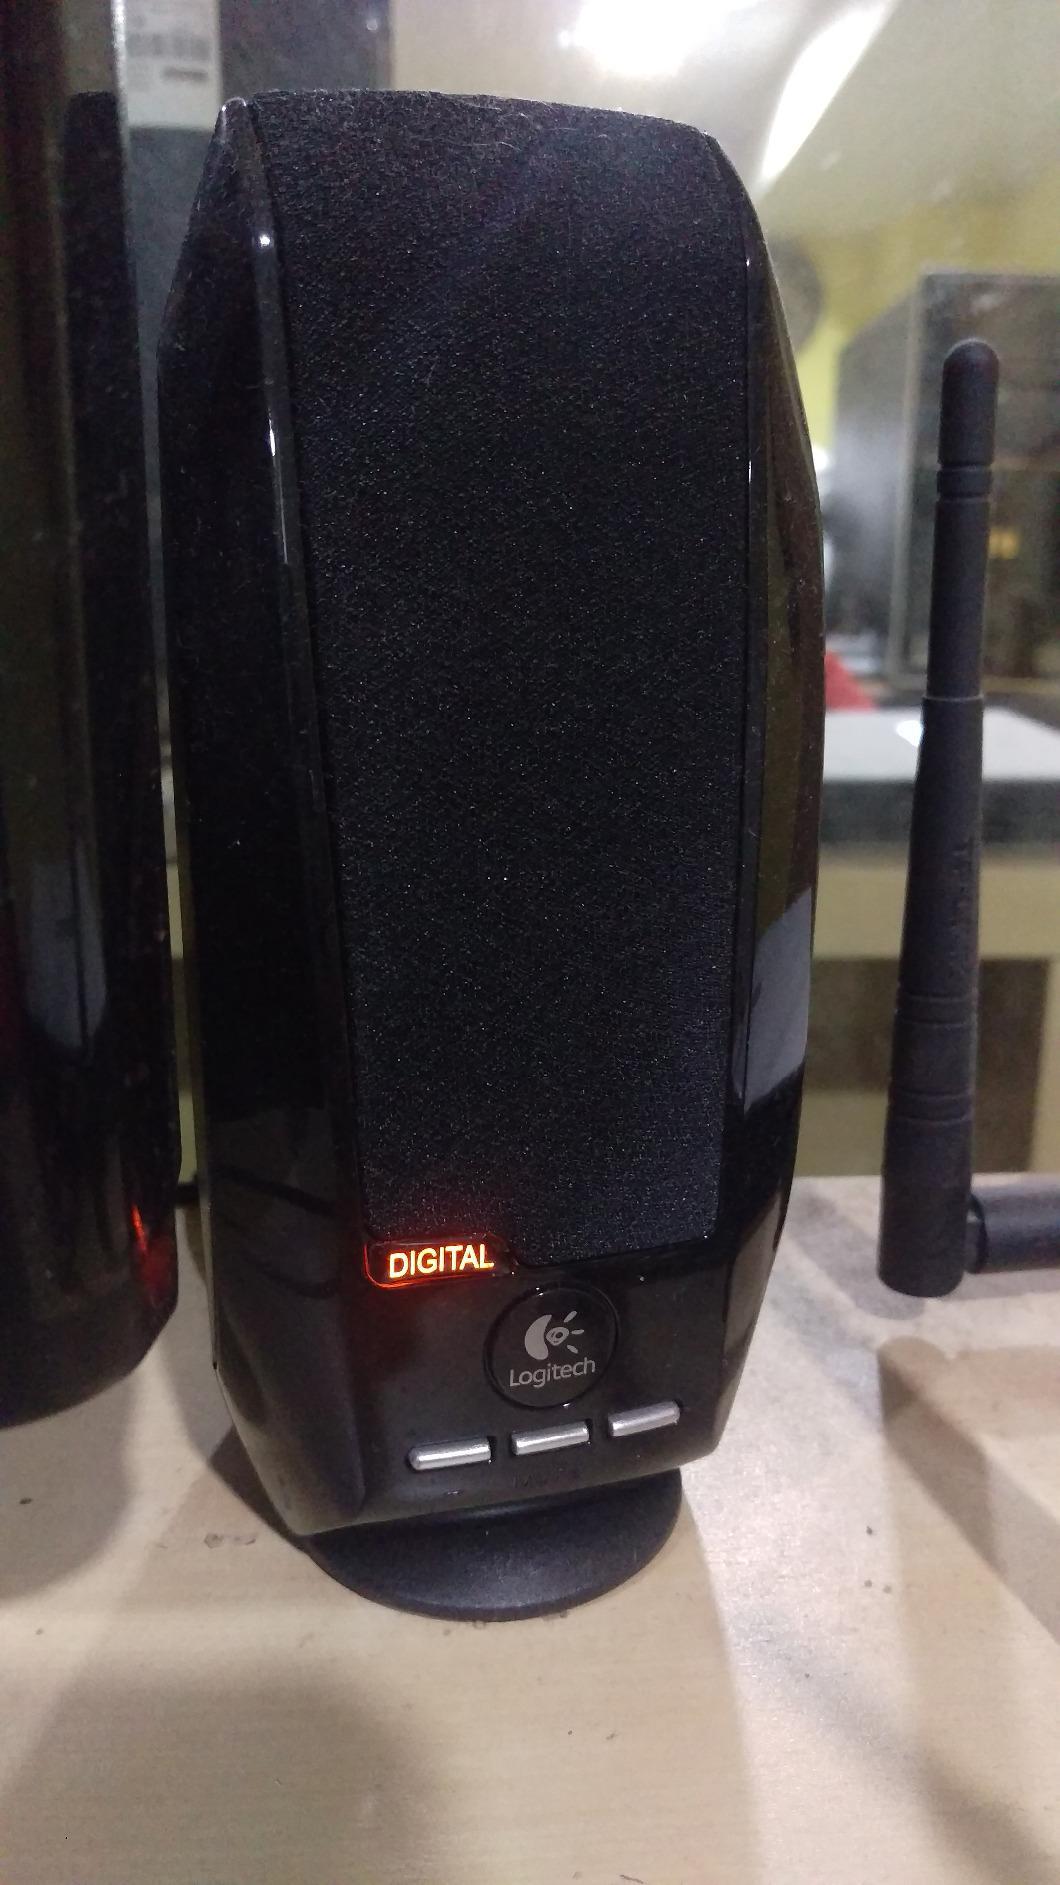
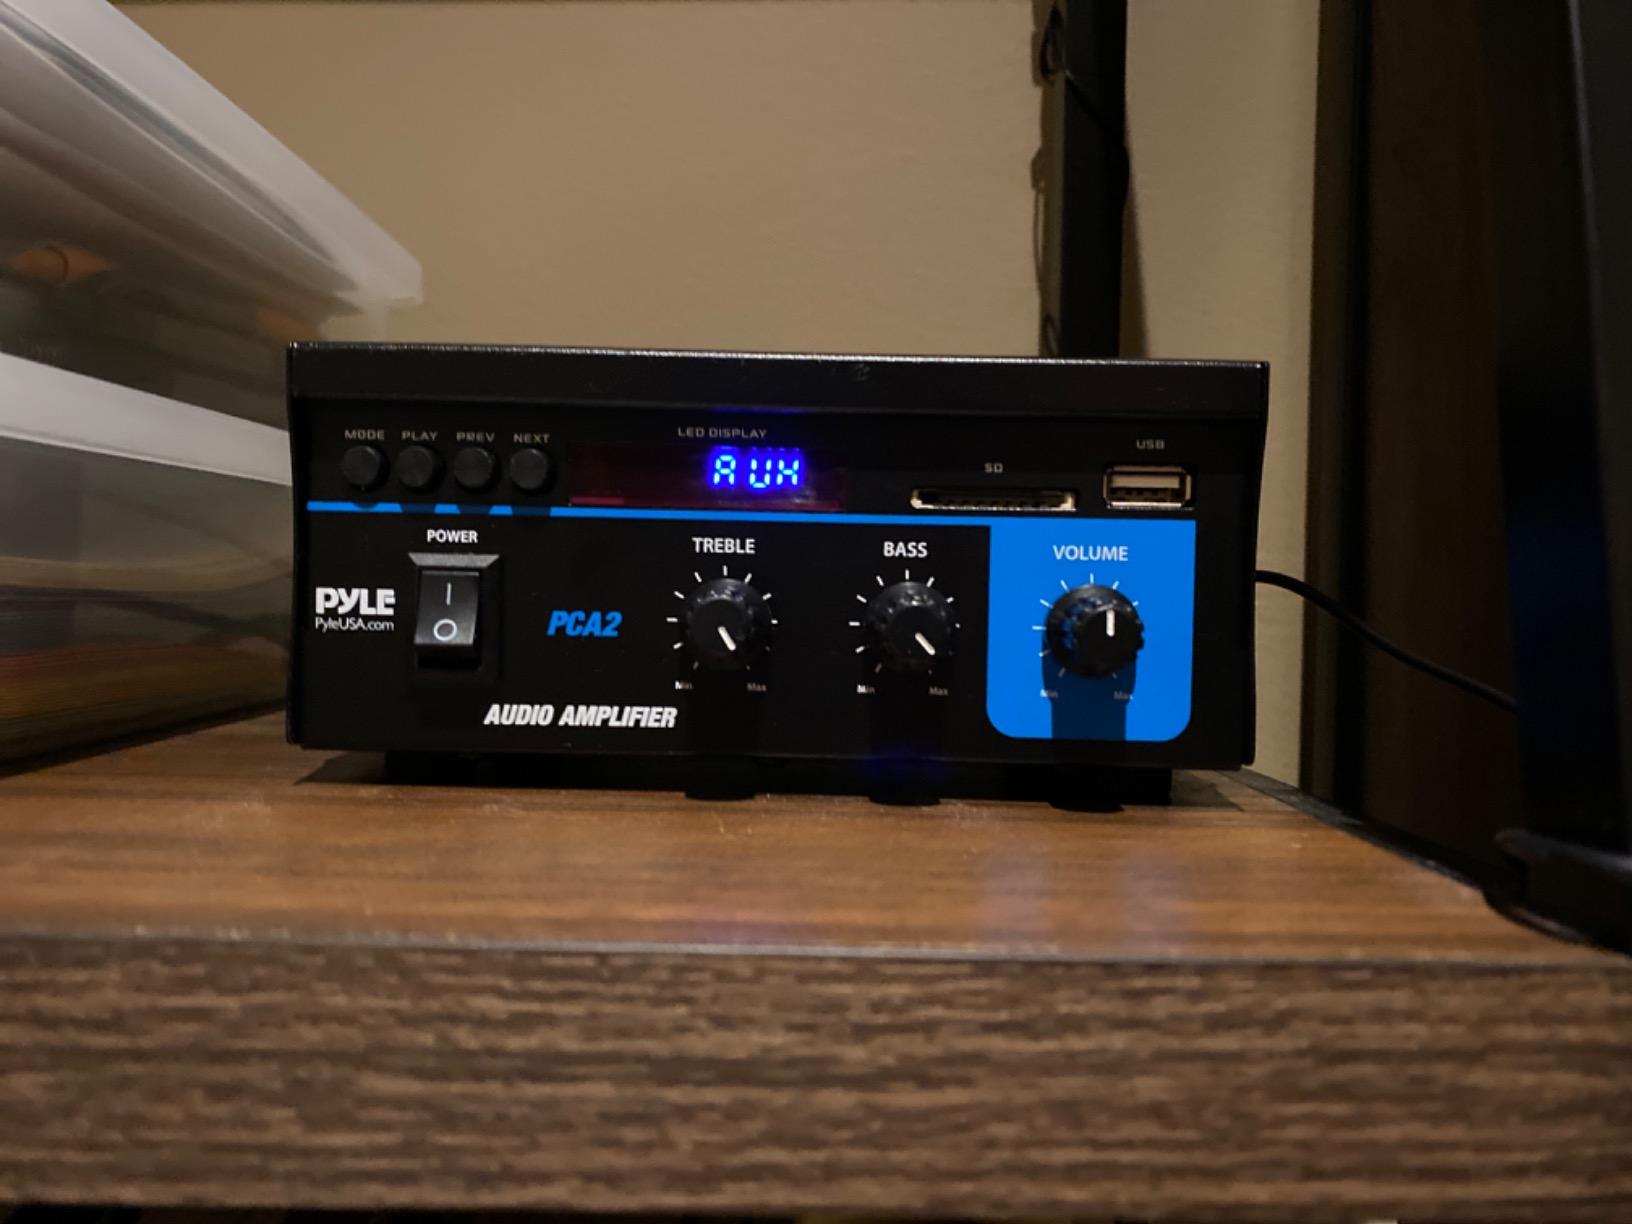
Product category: speaker
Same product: no